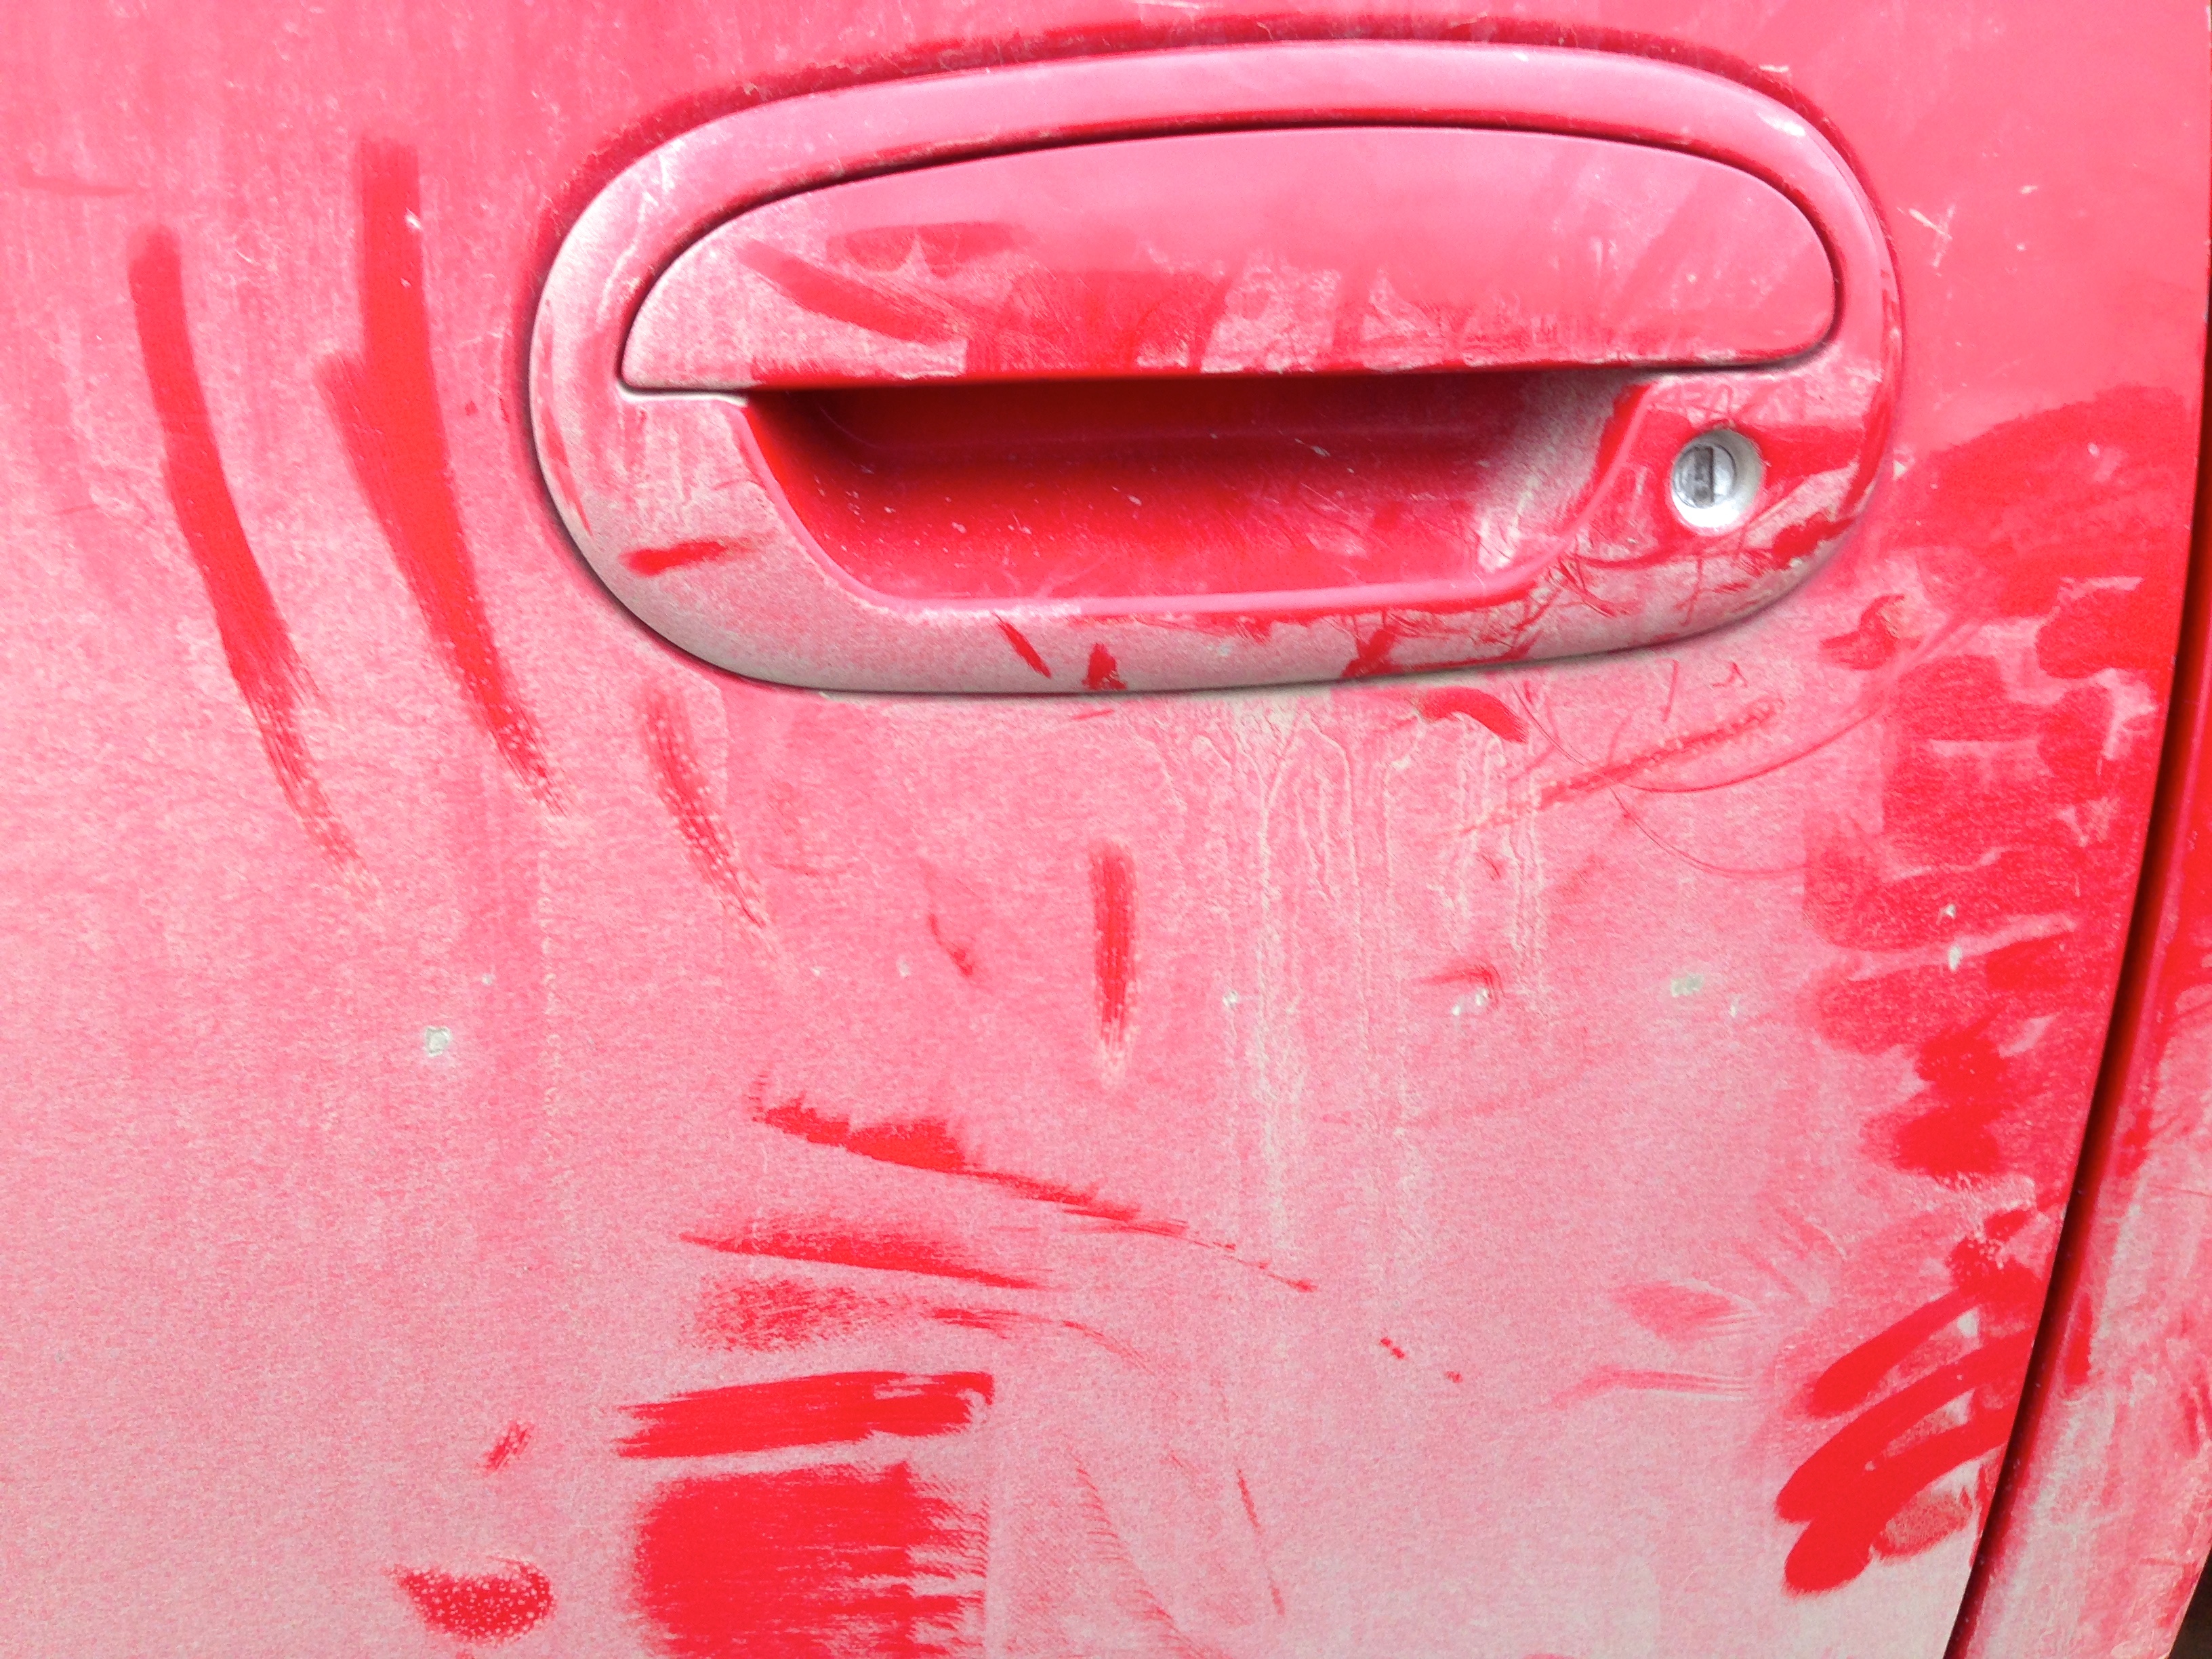
car, wheel, red, vehicle, pink, bumper, font, automotive exterior, luxury vehicle